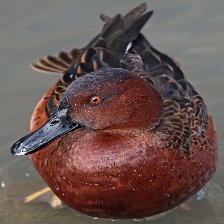
Species: CINNAMON TEAL
Scientific name: ANAS CYANOPTERA
ImageNet parent category: drake